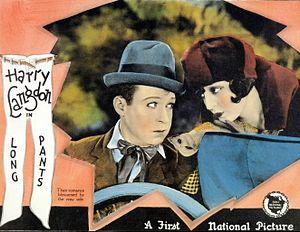
Sa dernière culotte est un film muet américain réalisé par Frank Capra et sorti en 1927.